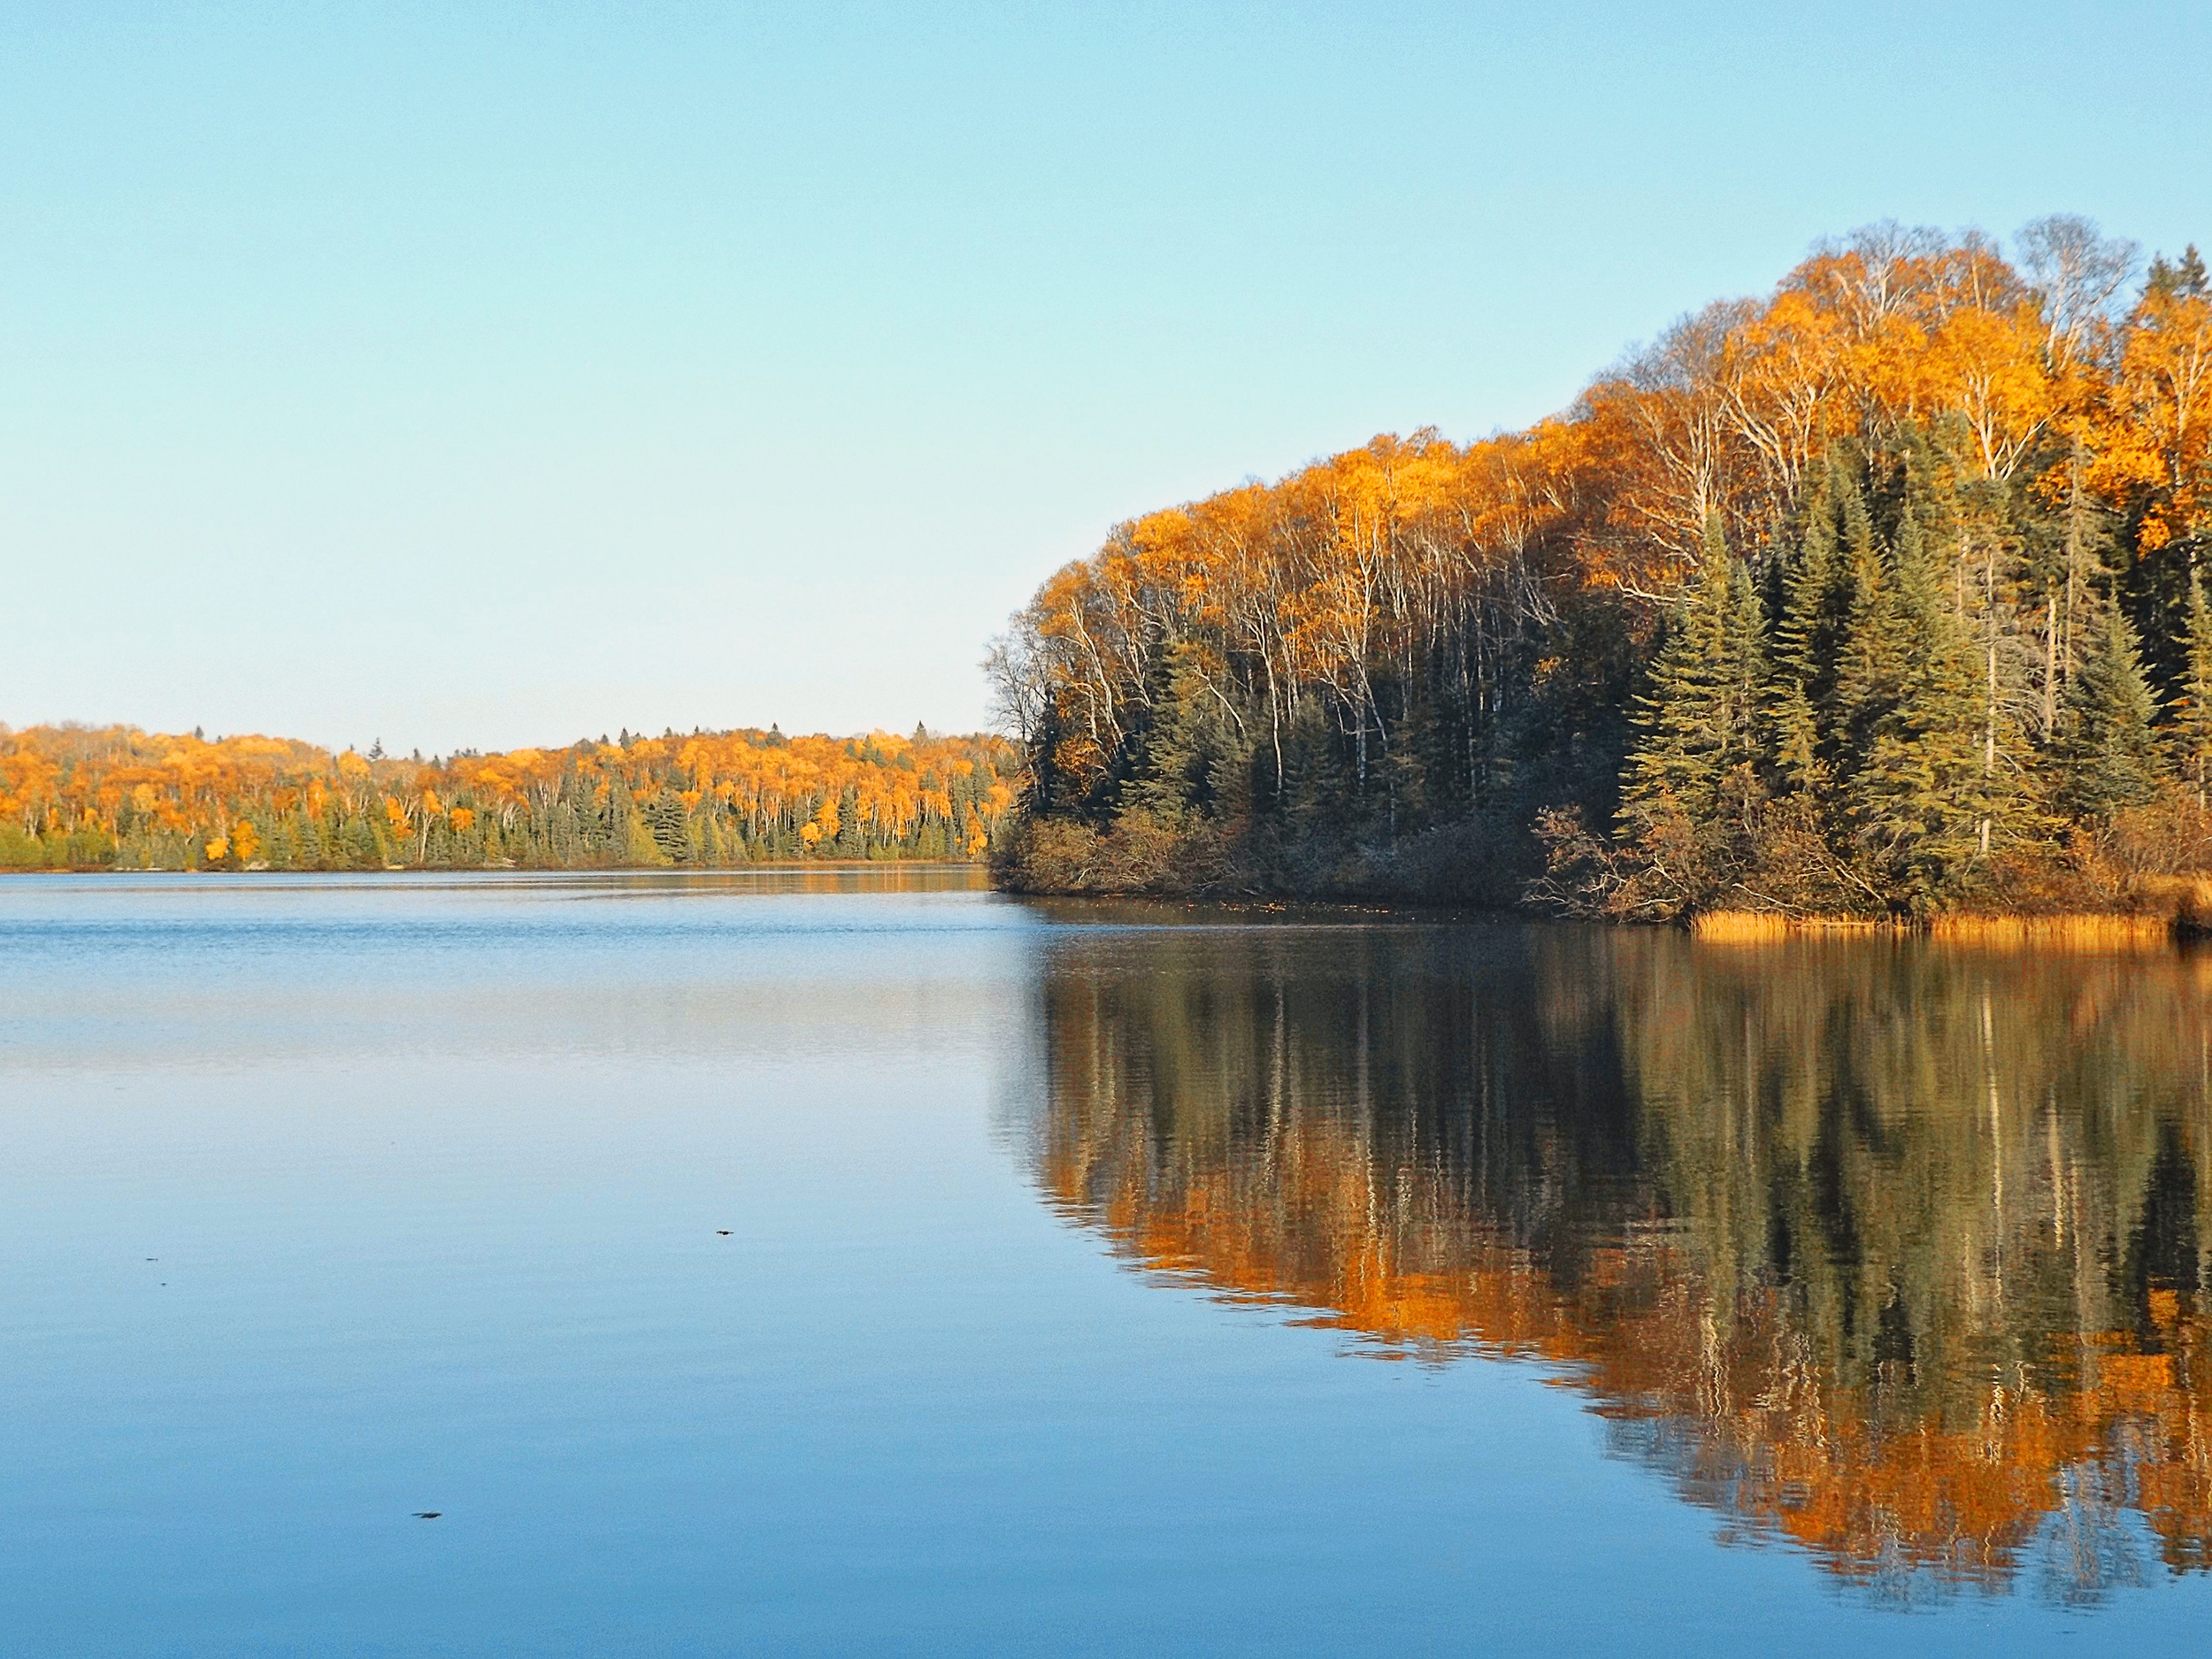
landscape, tree, water, nature, wilderness, sunrise, morning, leaf, fall, lake, dawn, river, dusk, pond, tranquility, evening, reflection, autumn, serene, reservoir, season, body of water, reflections, loch, atmospheric phenomenon, woody plant